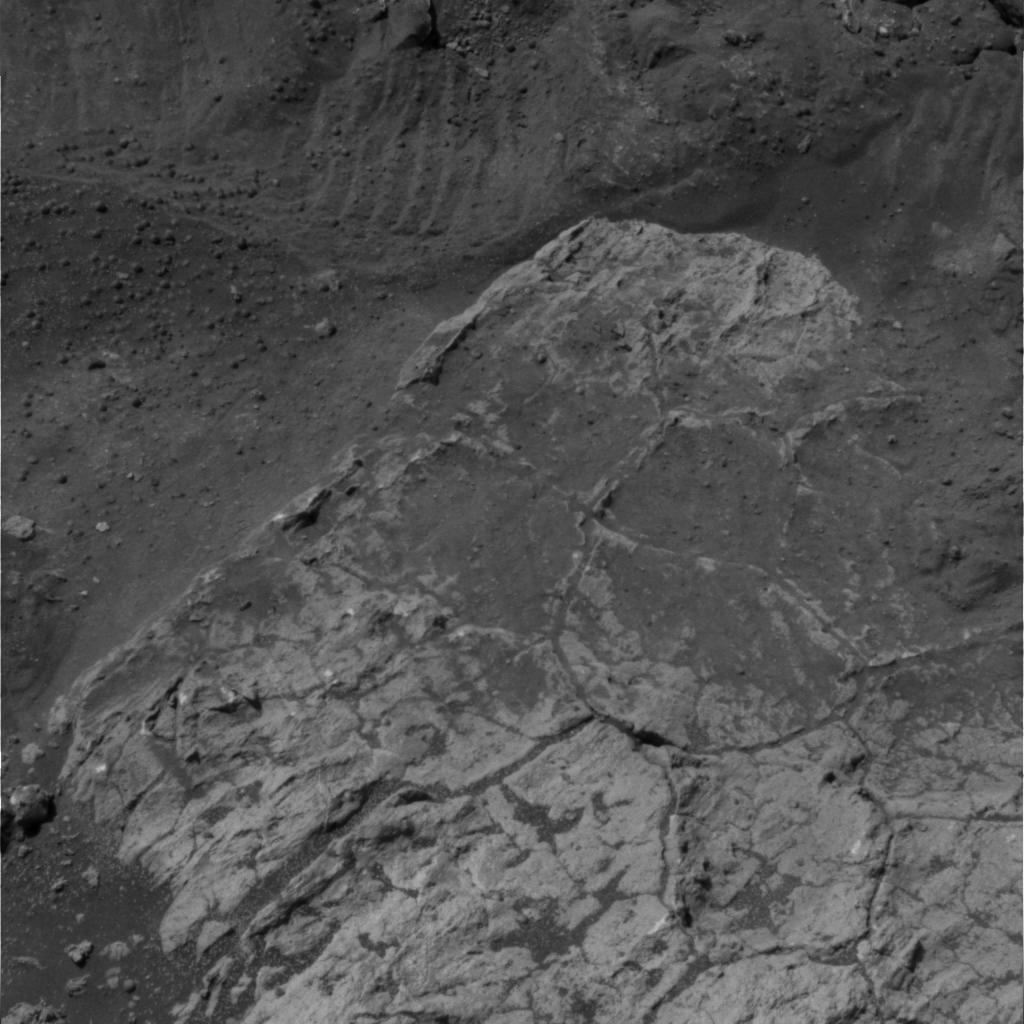
Surface features visible: Rover Tracks, Rock Outcrops, Clasts, Rock (Linear Features), Soil, Nearby Surface